Women in Yemen

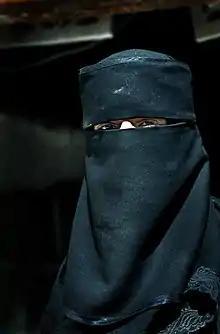
A woman wearing a niqāb in Yemen

It shall work for the widest participation of Yemeni women in economic, social and political life and the raising of their educational, cultural, vocational, and technical capabilities. It shall struggle vigorously for the purpose of affirming and protecting the rights guaranteed to women by the constitution and the laws on the basis of parity with men.